Jim Thompson (writer)

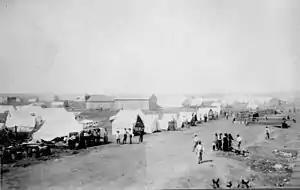
Anadarko in 1901, a few years before Thompson's birth

Thompson's father, known as "Big Jim" Thompson, was a teacher for a decade in Burwell, Nebraska before his son's birth; his wife and Jim's mother, Birdie Myers, was a former student. He moved the family to Anadarko, Oklahoma Territory, and was elected sheriff of Caddo County. He ran for the state legislature in 1906, but was defeated. Jim Thompson was born in 1906 in an apartment over the county jail. In 1907, Big Jim was accused of embezzlement and fled to Mexico on horseback. The rest of the family moved back to Birdie's family farm in Burwell. In 1910, they reunited in Oklahoma City, and eventually moved again to Fort Worth, Texas, where Big Jim worked in the oil industry, making and losing a fortune.